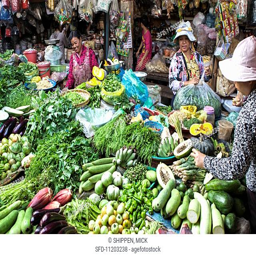
an array of vegetable for sale in the market